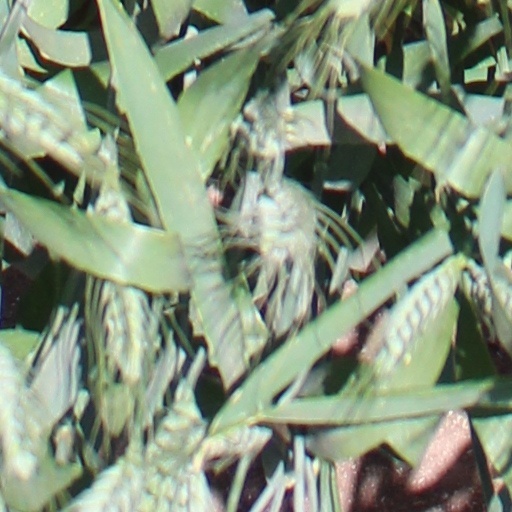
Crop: wheat